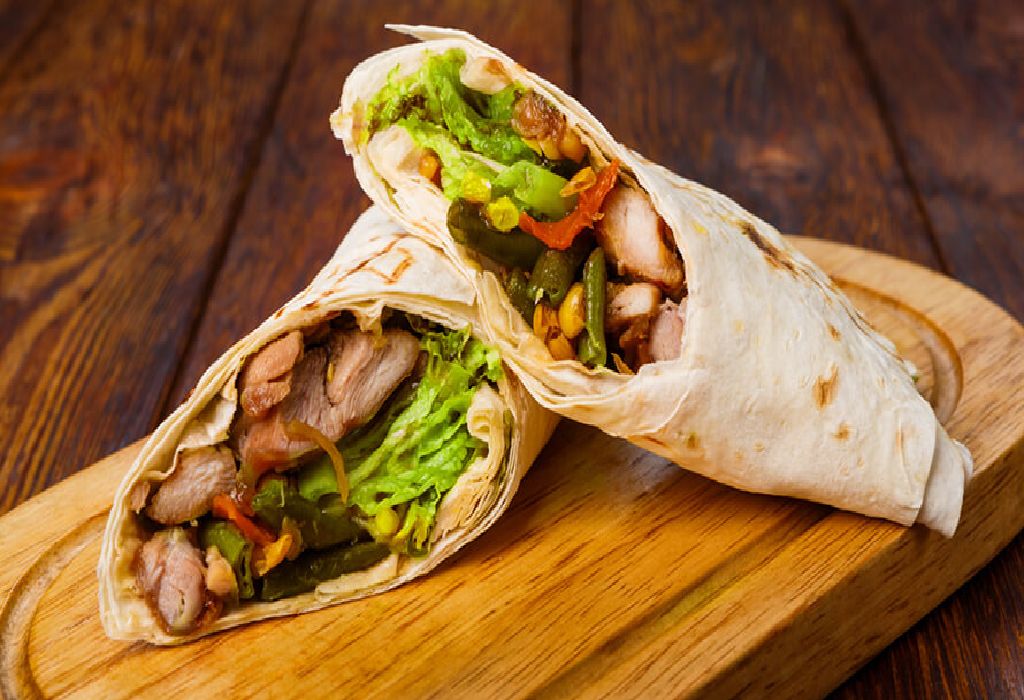
Dish: kaathi_rolls